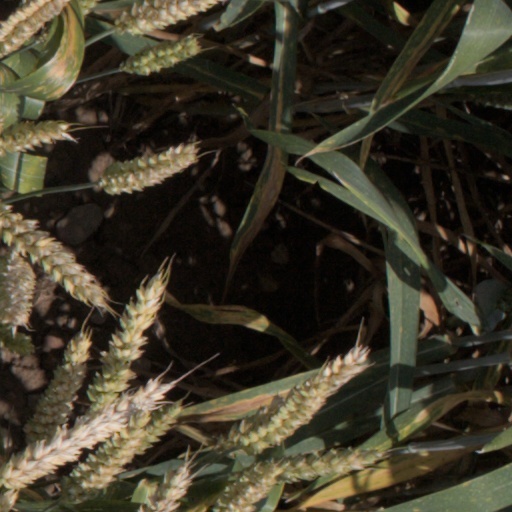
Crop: wheat